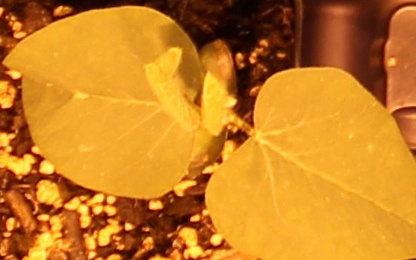
Label: Soybean